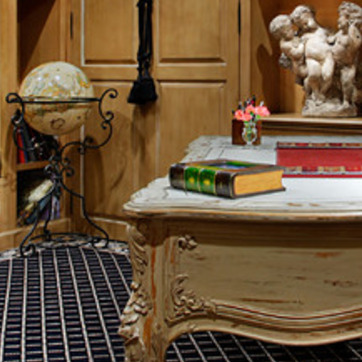
Material: paper